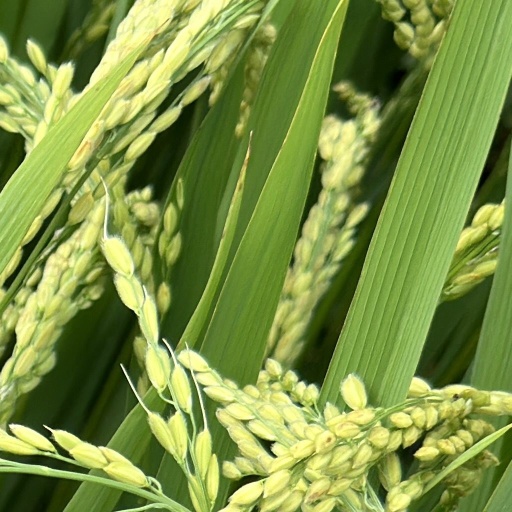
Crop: rice